Wespe-class gunboat

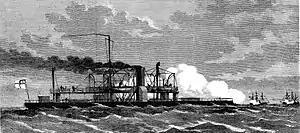
, the first monitor acquired by the Prussian Navy

In what is now Germany, the first plans for coastal defense centered on the Prussian Navy's use of monitors, e.g. of about displacement. When the naval mine was developed, the use of such big warships seemed unnecessary. Smaller vessels to defend the mine barriers seemed enough. Nevertheless, in the fleet plan of 1872 created by General Albrecht von Stosch, the new Chief of the Admiralty for the (Imperial Navy) of the recently unified German Empire, a force of seven monitors and two floating batteries was projected. It was initially believed that the German Baltic Sea coast did not require gunboats. Here, all but two of the harbors had parallel moles. These stretched into the sea on both sides of the fairway. With mine barriers and heavy coastal batteries to protect these, it was thought unnecessary to have gunboats to keep the enemy at bay. By the time the ships of the "Wespe" class entered service, the naval command realized that gunboats would be needed to defend the Baltic ports, and so several of the ships were stationed in the area.